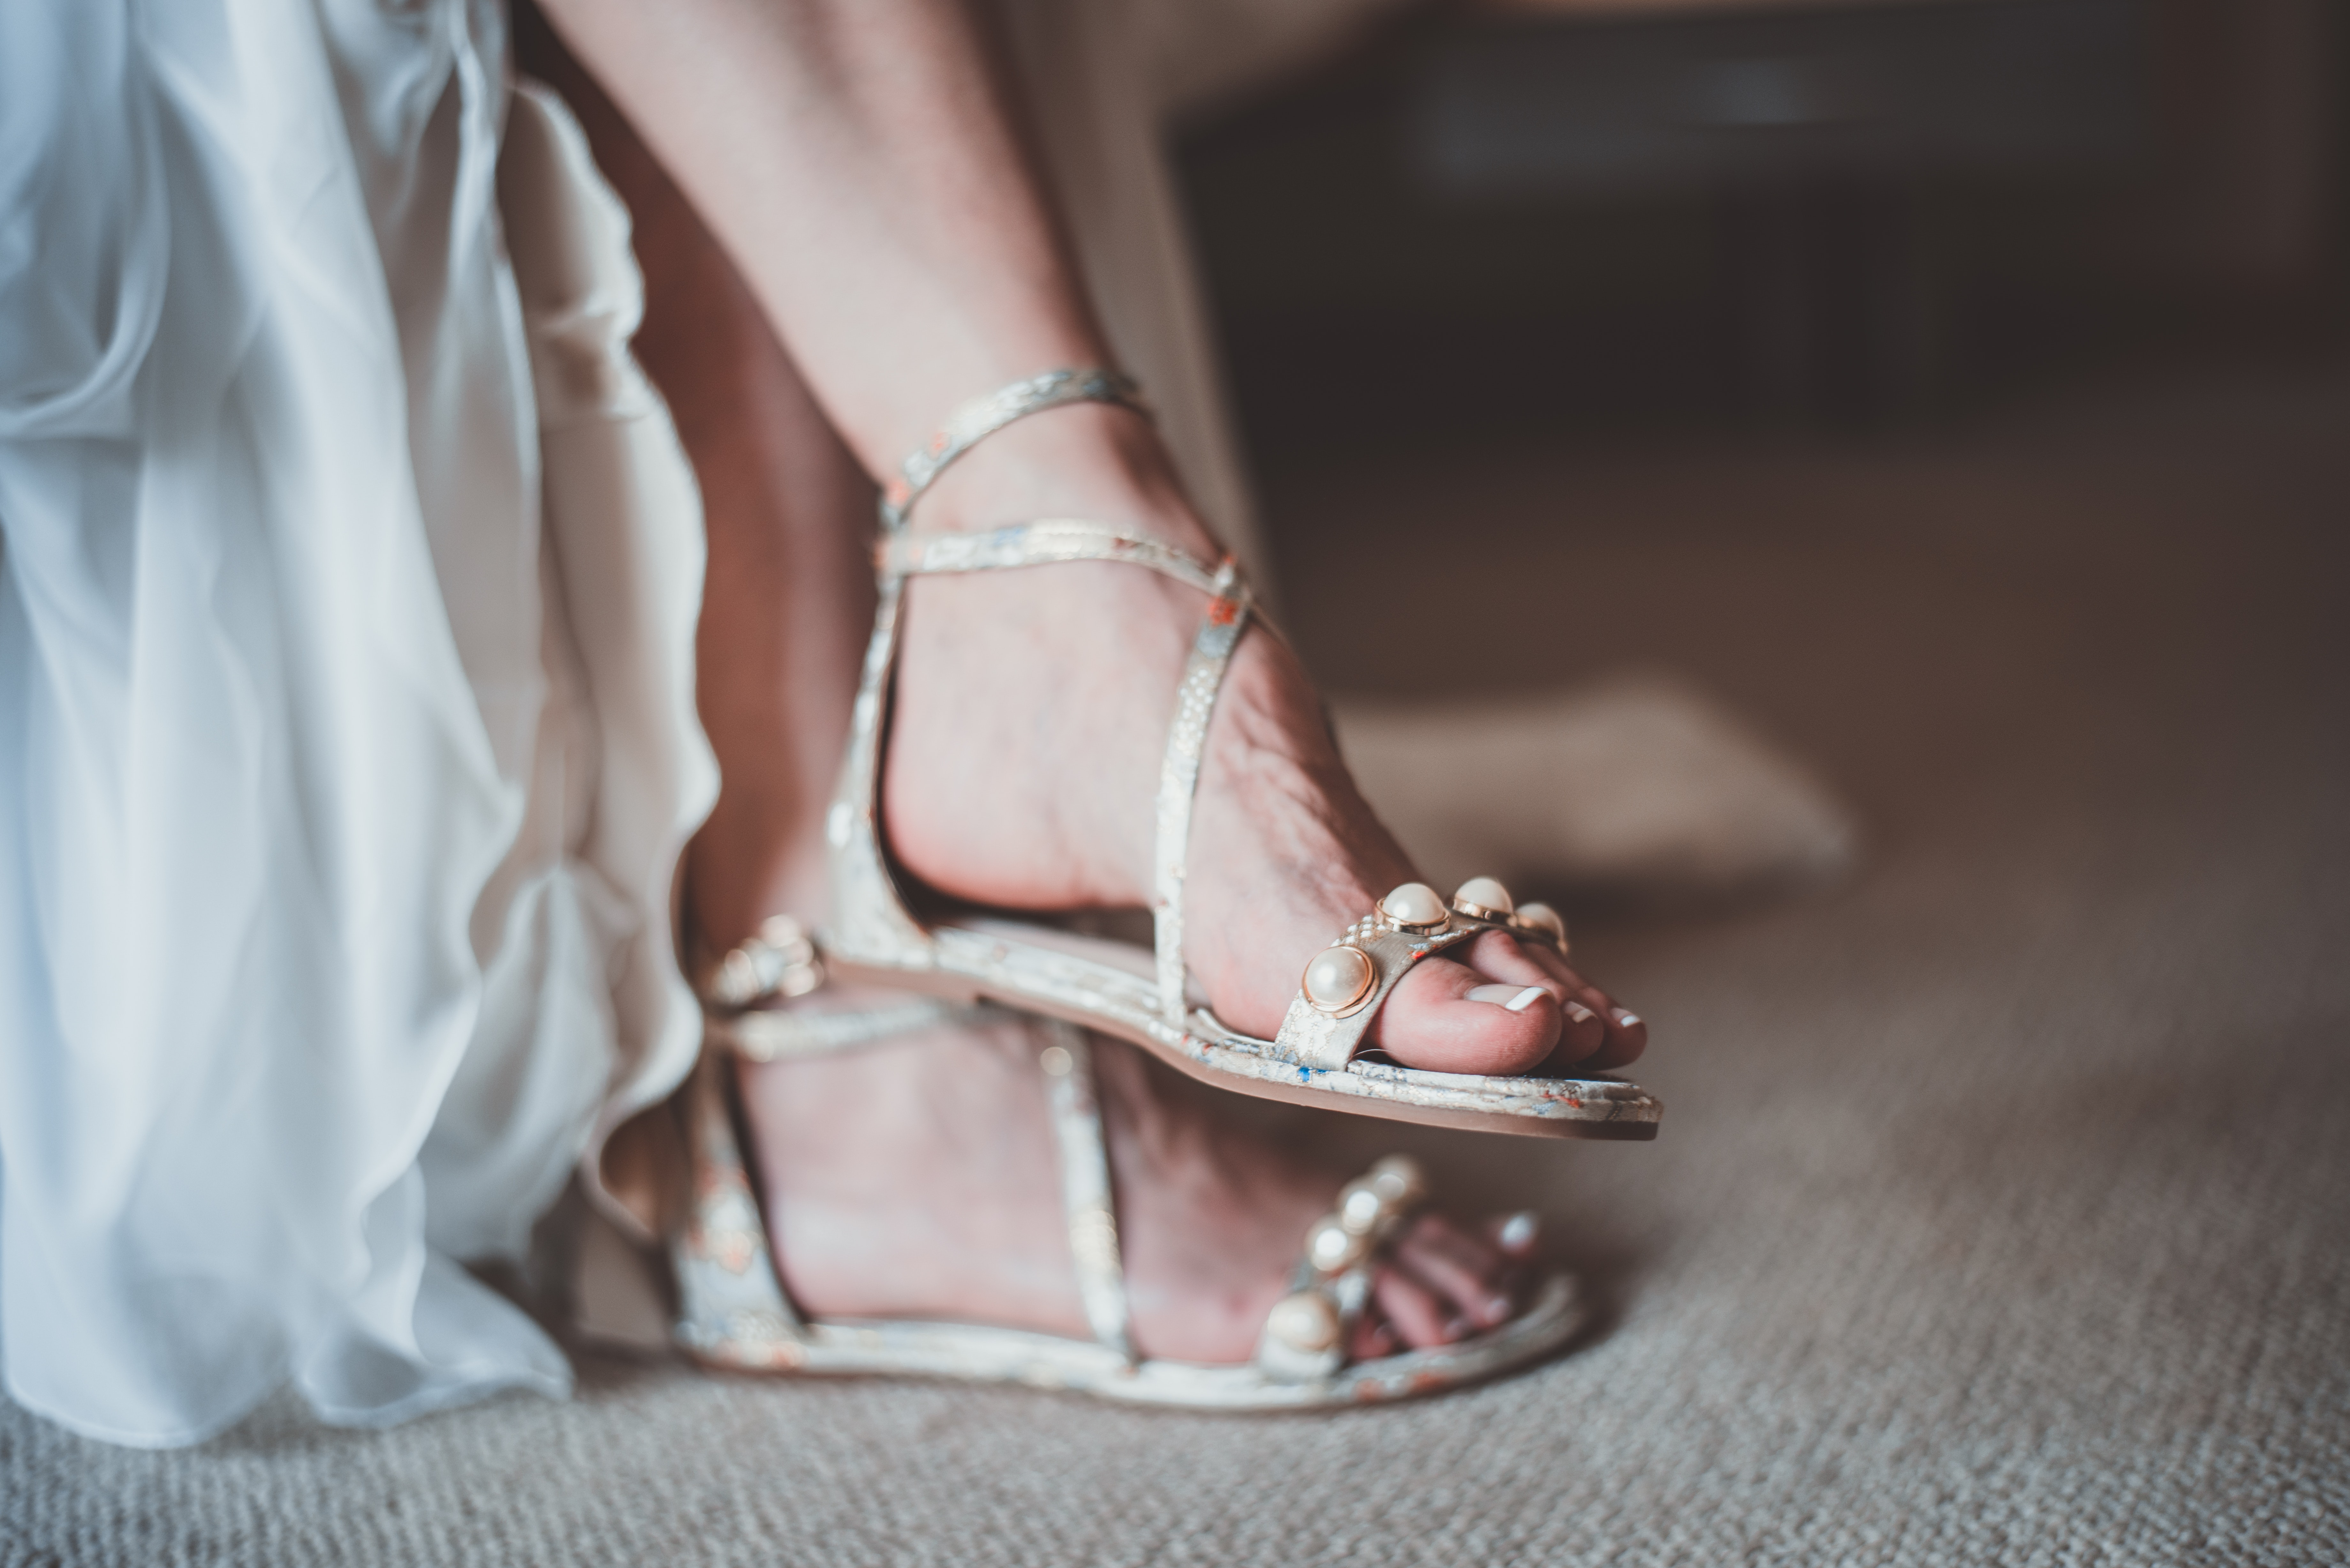
footwear, leg, pink, shoe, sandal, human leg, foot, high heels, ankle, toe, joint, human body, dress, hand, nail, photography, fashion accessory